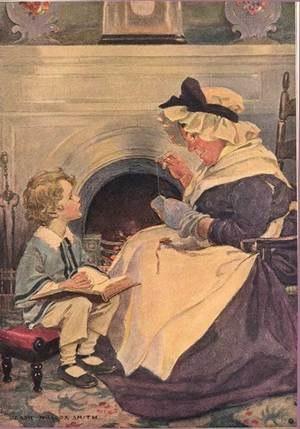
Jessie Willcox Smith est une illustratrice américaine, né le 6 septembre 1863 à Philadelphie, ville où elle est morte le 3 mai 1935.
David Copperfield ou L'Histoire, les aventures et l'expérience personnelles de David Copperfield le jeune API : [ˈdeɪ.vɪd ˈkɒ.pə.ˈfiːld]) est le huitième roman de Charles Dickens et le premier de cet auteur à présenter un narrateur à la première personne. Il a été publié en vingt numéros et dix-neuf parutions, par Bradbury and Evans, entre 1849 et 1850, avec des illustrations de Hablot Knight Browne, dit Phiz.